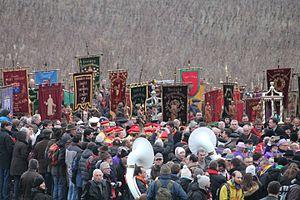
Défilé de la Saint-Vincent Tournante 2017 de l'appellation Mercurey.
Mercurey est une commune française située dans le département de Saône-et-Loire en région Bourgogne-Franche-Comté.
Le mercurey est un vin d'appellation d'origine contrôlée (AOC) de la Bourgogne viticole. Son vignoble est situé en Saône-et-Loire, à douze kilomètres au nord-ouest de Chalon-sur-Saône et à sept kilomètres de Givry. Cette AOC s'étend sur les communes de Mercurey et de Saint-Martin-sous-Montaigu.
La Saint-Vincent tournante est une fête viticole en Bourgogne, se déroulant chaque année à la fin du mois de janvier.